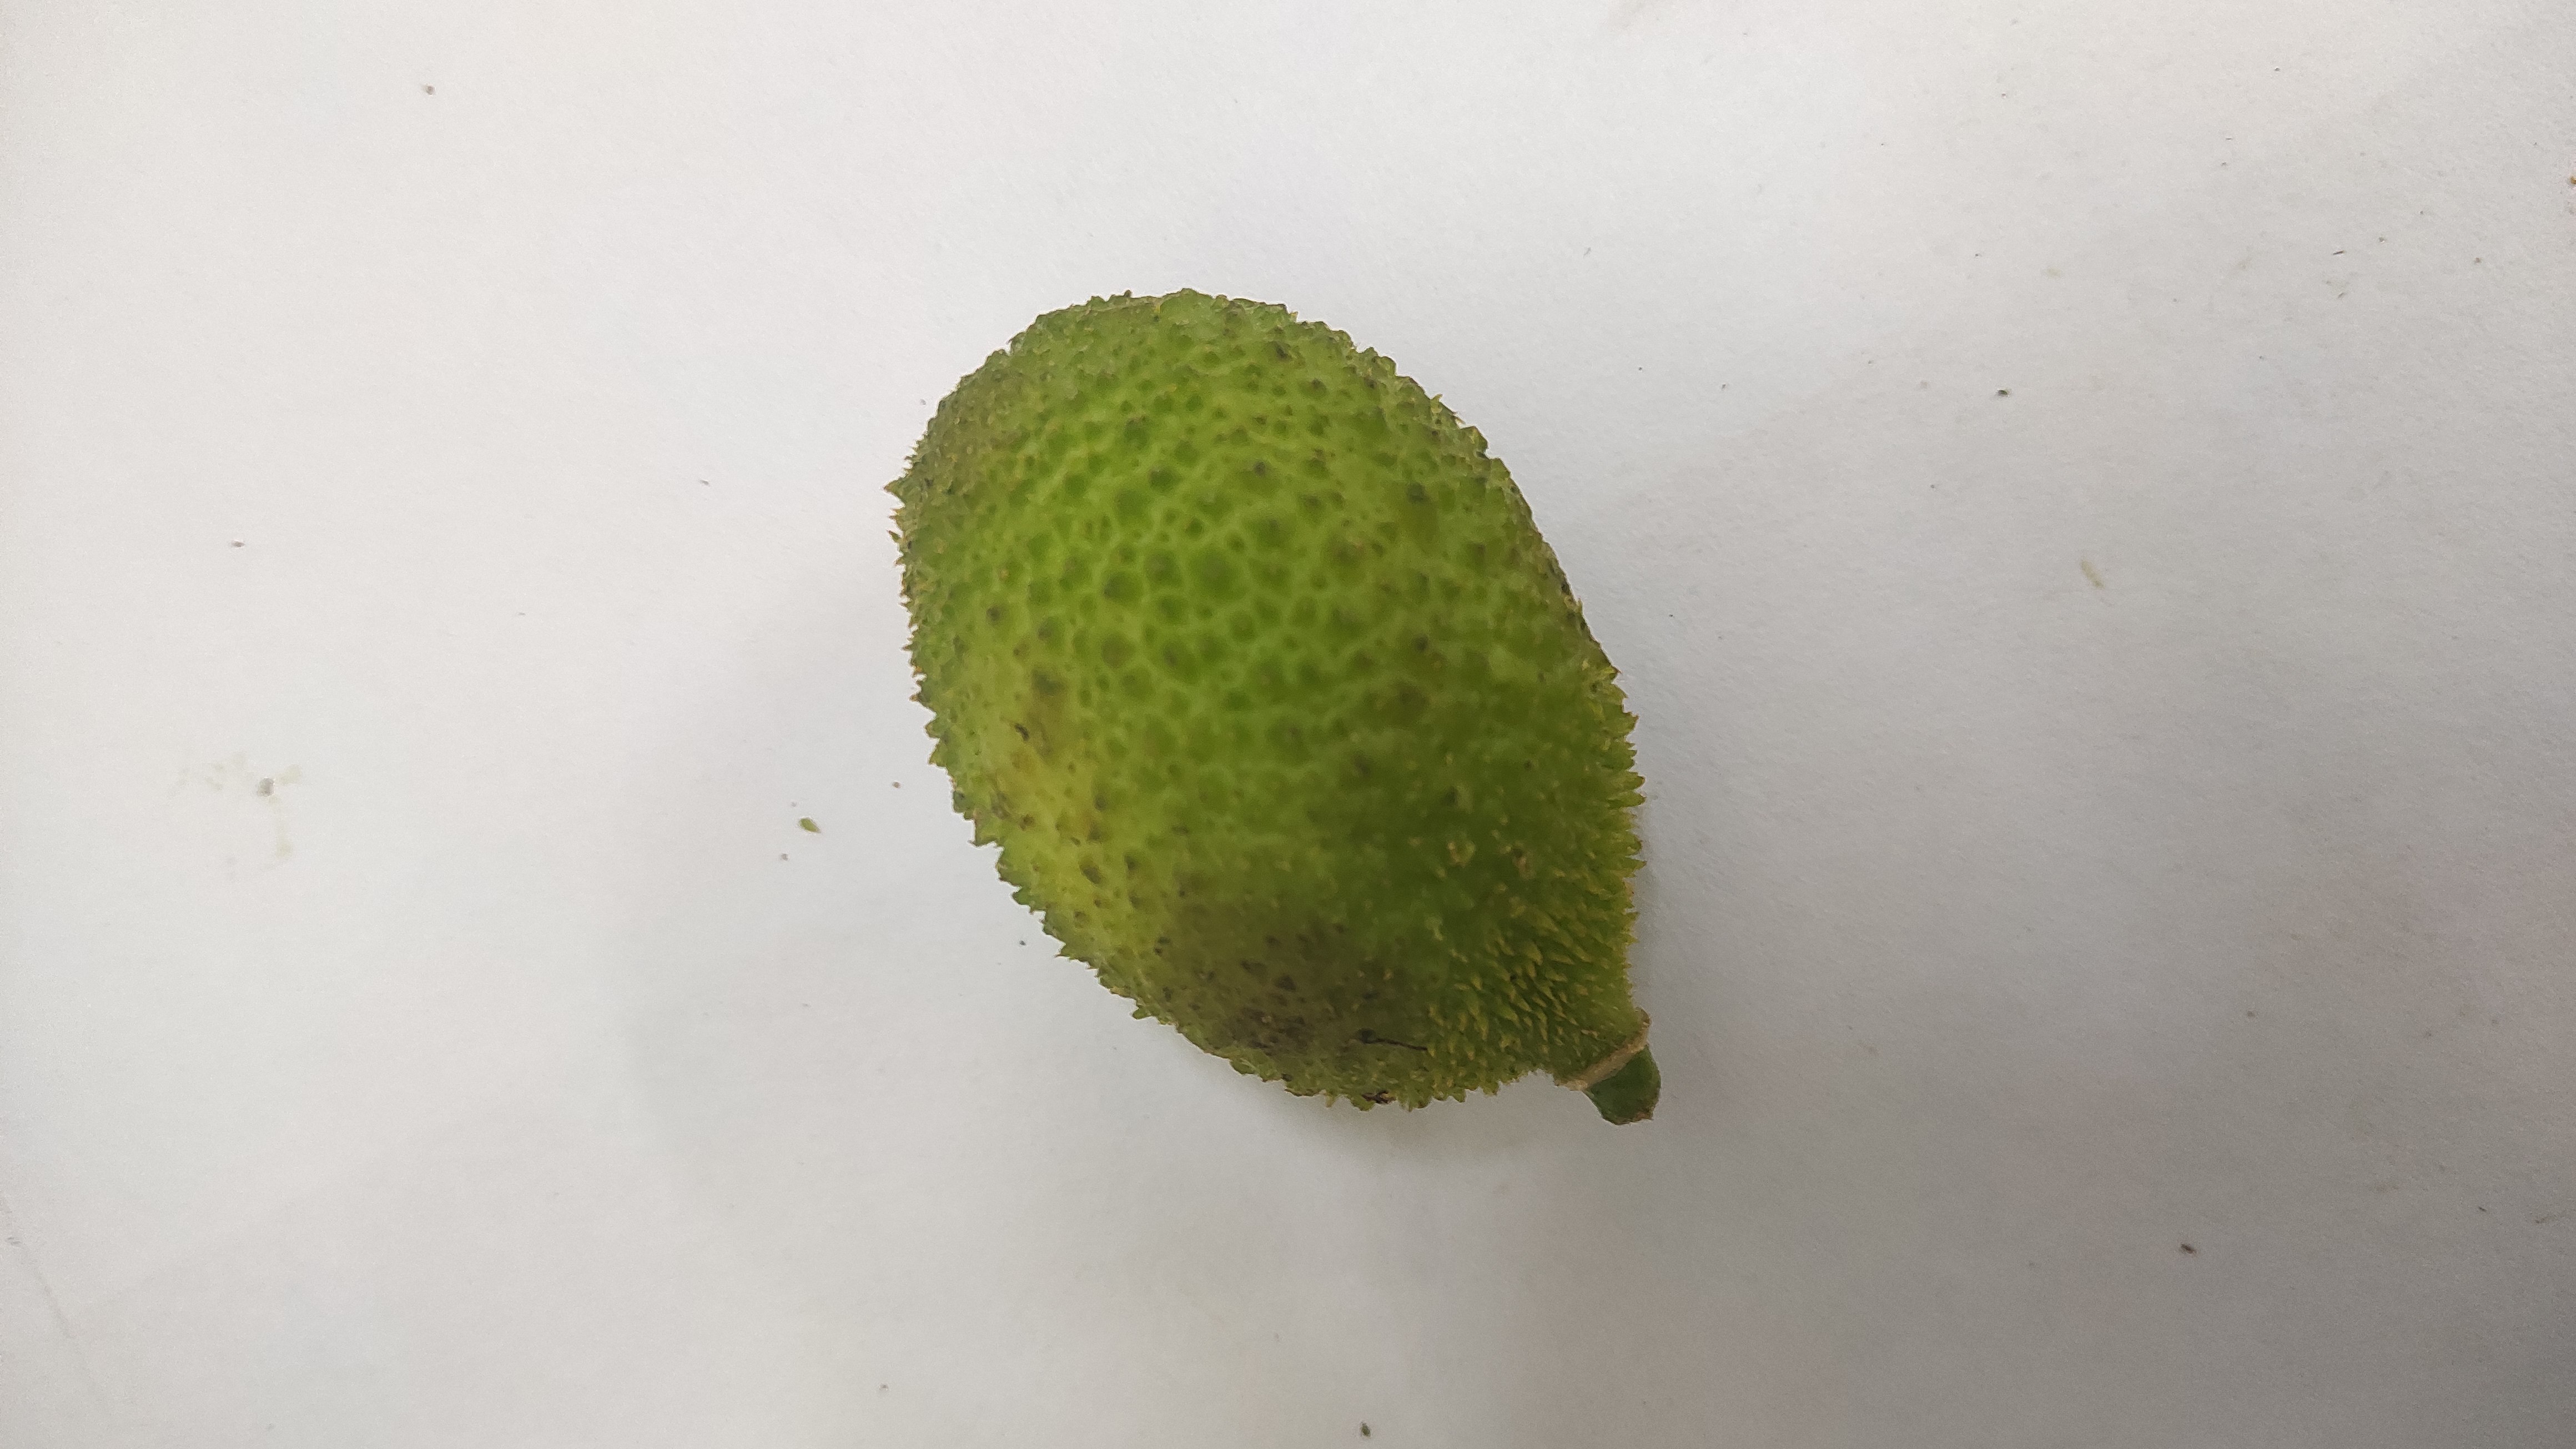
Crop: Spiny Gourd
Condition: Fresh